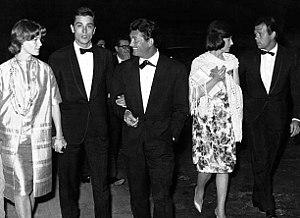
Spoleto, Ombrie, Italie. De droite à gauche, Romy Schneider, Alain Delon, Jean Marais, Lucilla Morlacchi and Renato Salvatori, durant le Festival dei due mondi.